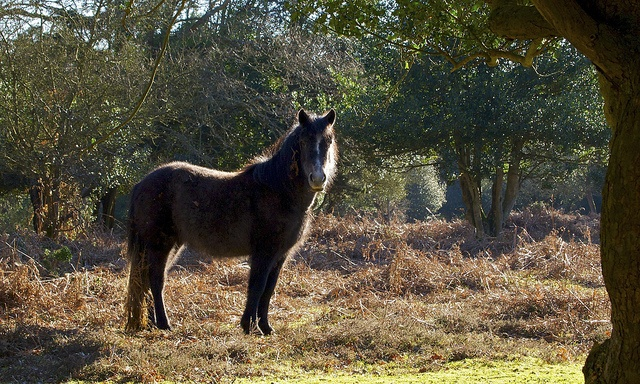
A horse standing in a grassy field with trees.
A horse standing in the sunshine in a field.
This horse looks beautiful in this late afternoon light
A horse stands in a sunny, grassy meadow.
A horse is standing in a field of straw.